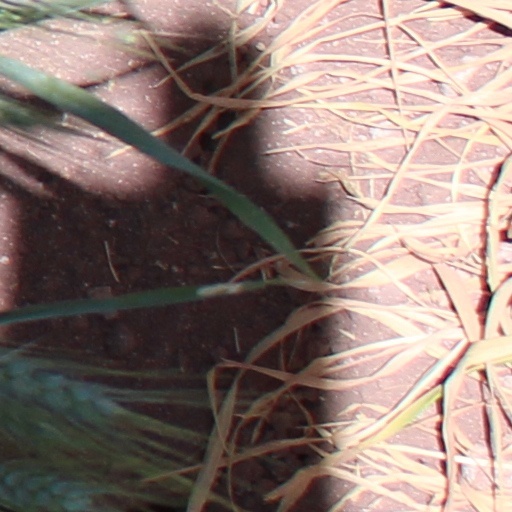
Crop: wheat